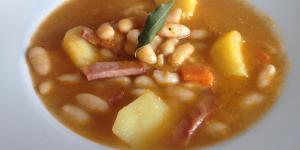
judias blancas con verduras